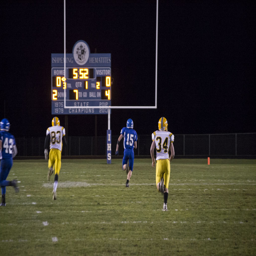
number broke away for an early game touch down !